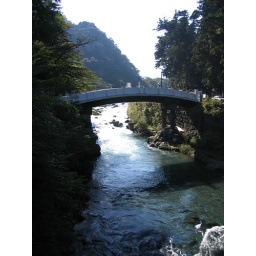
The red bridge was under maintenance.